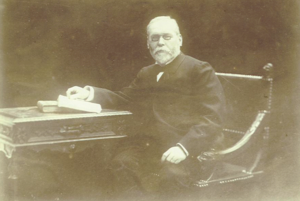
Augustin Gazier, historien du jansénisme.
Le jansénisme est une doctrine théologique à l'origine d'un mouvement religieux, puis politique et philosophique, qui se développe aux XVIIᵉ et XVIIIᵉ siècles, principalement en France, en réaction à certaines évolutions de l'Église catholique et à l'absolutisme royal.
Augustin Gazier, né le 29 août 1844 à Paris, mort le 21 mars 1922 est un historien français spécialiste du jansénisme.